Laser

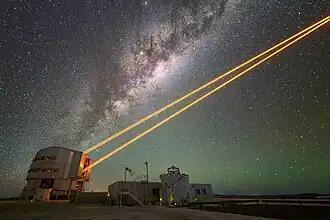
A telescope emitting four orange laser beams

A laser is a device that emits light through a process of optical amplification based on the stimulated emission of electromagnetic radiation. The word "laser" originated as an acronym for light amplification by stimulated emission of radiation. The first laser was built in 1960 by Theodore Maiman at Hughes Research Laboratories, based on theoretical work by Charles H. Townes and Arthur Leonard Schawlow and the optical amplifier patented by Gordon Gould.